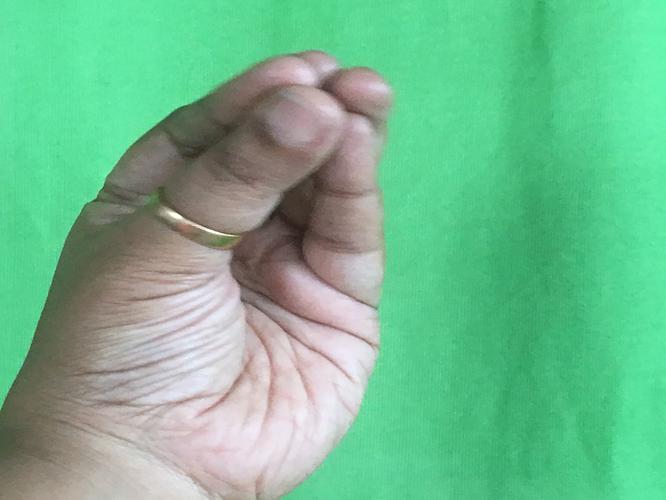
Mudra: Mukulam
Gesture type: single_hand